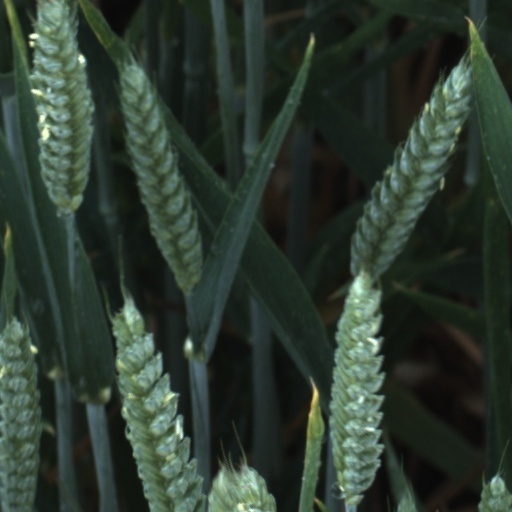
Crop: wheat